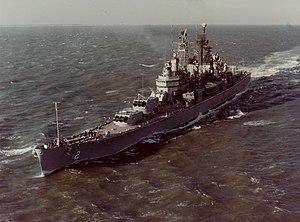
La classe Boston est une classe de deux croiseurs lance-missiles de l'United States Navy en service entre 1955 et 1970.
Voici la liste des croiseurs américains de l'United States Navy.
L'USS Canberra est un croiseur lourd de classe Baltimore entré en service dans l'US Navy durant la Seconde Guerre mondiale.